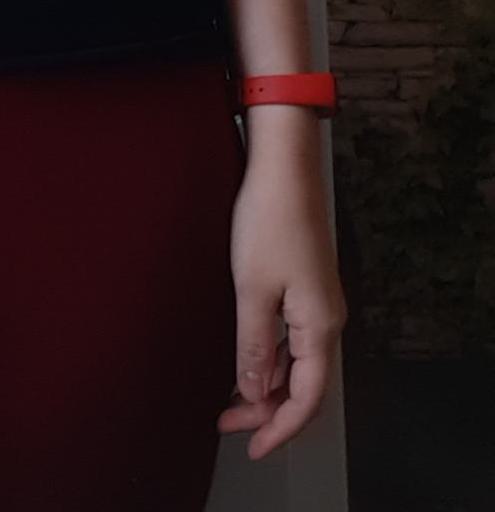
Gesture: no_gesture